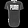
Label: T - shirt / top